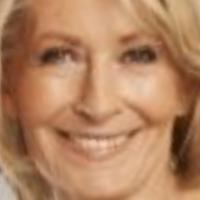
Age group: age 56-65